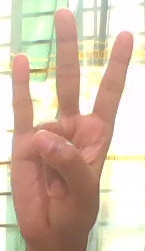
ASL sign: 7